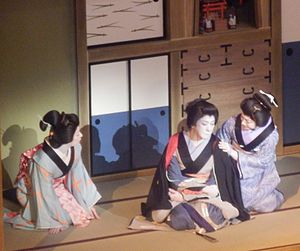
Levende nationalskat
En levende nationalskat: kabuki-skuespilleren Bandou Tamasaburou V. (i midten).
Levende nationalskat er den dagligdags betegnelse for en person, som den japanske stat har udmærket for sine fremragende evner til at videreføre traditionelle kunstfærdigheder og dermed bevare dem.